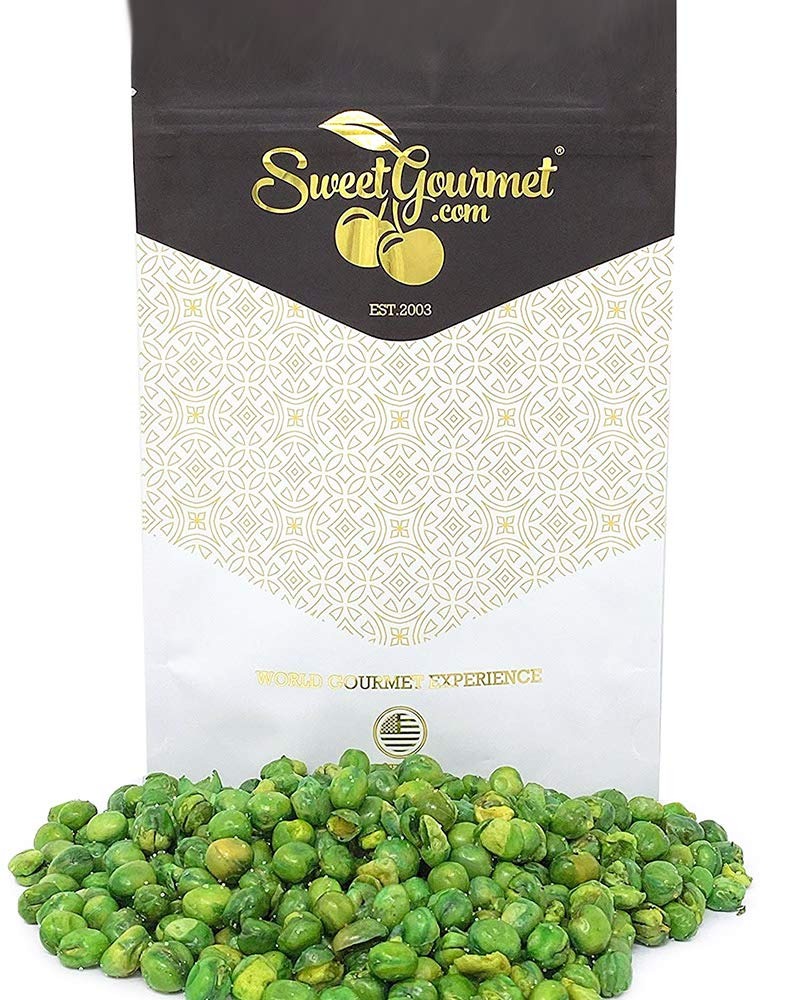
Item Name: SweetGourmet Roasted & Salted Green Peas | Healthy Snacks | 1 Pound
Bullet Point 1: Green Peas are slow roasted then salted to perfection for a unique and irresistible snack.
Bullet Point 2: Net Wt.: 16oz (453g). Packed in resealable Zip-Lock Stand Up Pouches.
Bullet Point 3: Country of Origin: Malaysia. Distributed and Repackaged by SweetGourmet PA 19440
Bullet Point 4: Gluten Free
Bullet Point 5: Crispy and salty !
Product Description: Green Peas are slow roasted then salted to perfection for a unique and irresistible snack.
Value: 1.0
Unit: Count

Price: 12.14